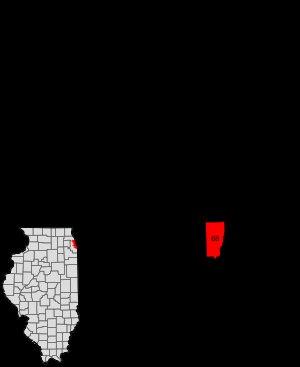
Englewood est l'un des 77 secteurs communautaires de la ville de Chicago aux États-Unis.